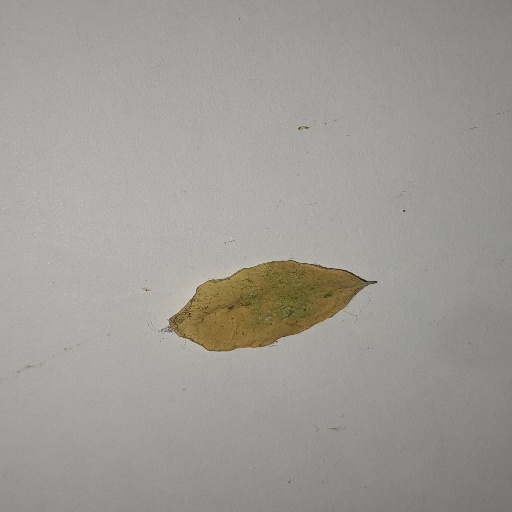
Species: Sojina
Leaf condition: Yellow Leaf